Prison food

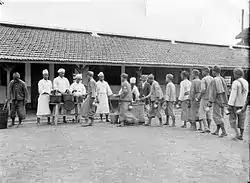
Prisoners lining up for food in the prison of Malang, East Java, some time between 1921 and 1932

Prison food is the term for meals served to prisoners while incarcerated in correctional institutions. While some prisons prepare their own food, many use staff from on-site catering companies. Prisoners will typically receive a series of standard meals per day from the prison, but in many prisons they can supplement their diets by purchasing additional foods, including snacks and desserts, at the prison commissary with money earned from working in the prison or sent by family and friends.